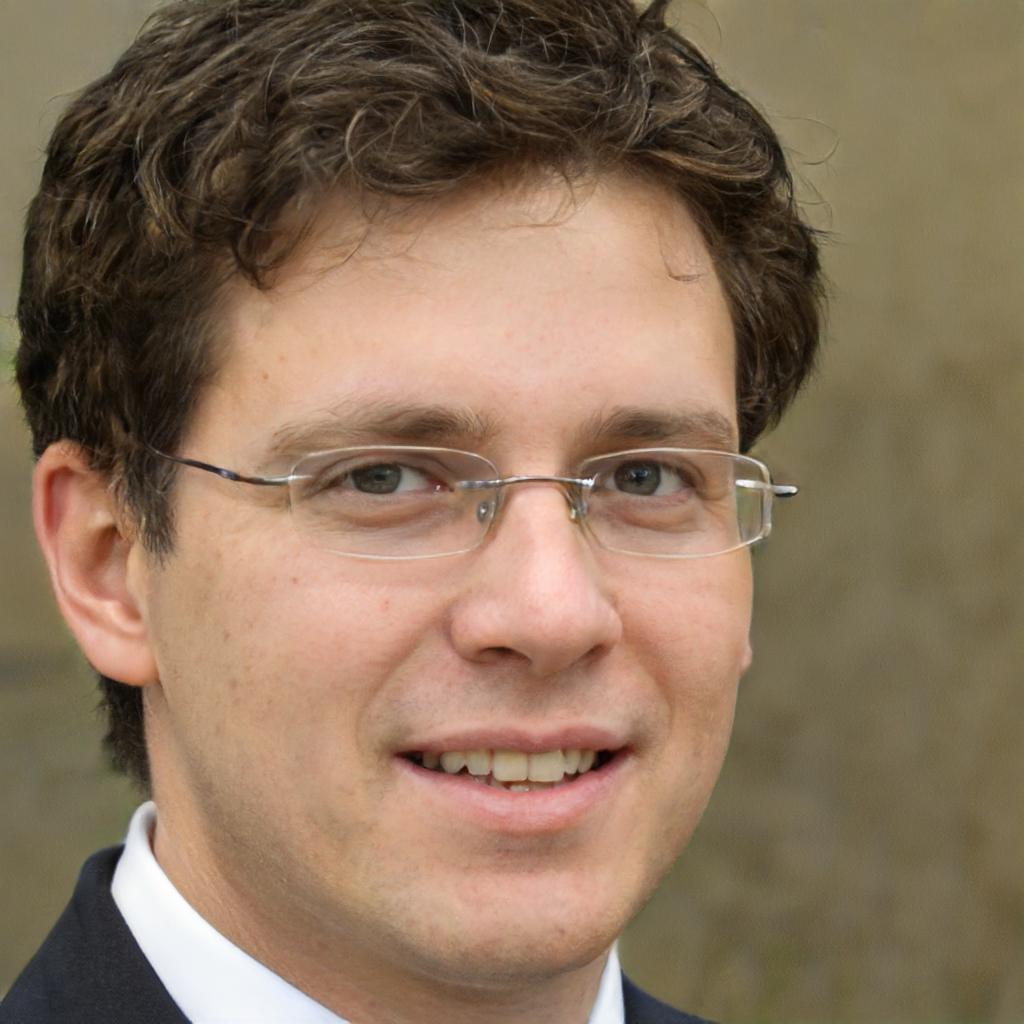
Gender: Male